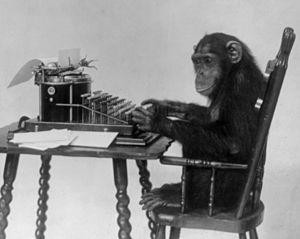
En théorie des probabilités, un évènement est dit presque sûr s'il a une probabilité de un. En d'autres mots, l'ensemble des cas où l'évènement ne se réalise pas est de probabilité nulle. Le concept est précisément le même que celui de presque partout dans la théorie de la mesure. Dans les expériences de probabilité dans un univers fini, il n'y a pas de différence entre presque sûrement et certitude, mais la distinction devient plus importante quand l'univers des cas possibles est dans un ensemble infini non dénombrable.